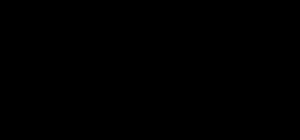
Le théorème de Kennelly, ou transformation triangle-étoile, ou transformation Y-Δ, ou encore transformation T-Π, est une technique mathématique qui permet de simplifier l'étude de certains réseaux électriques.